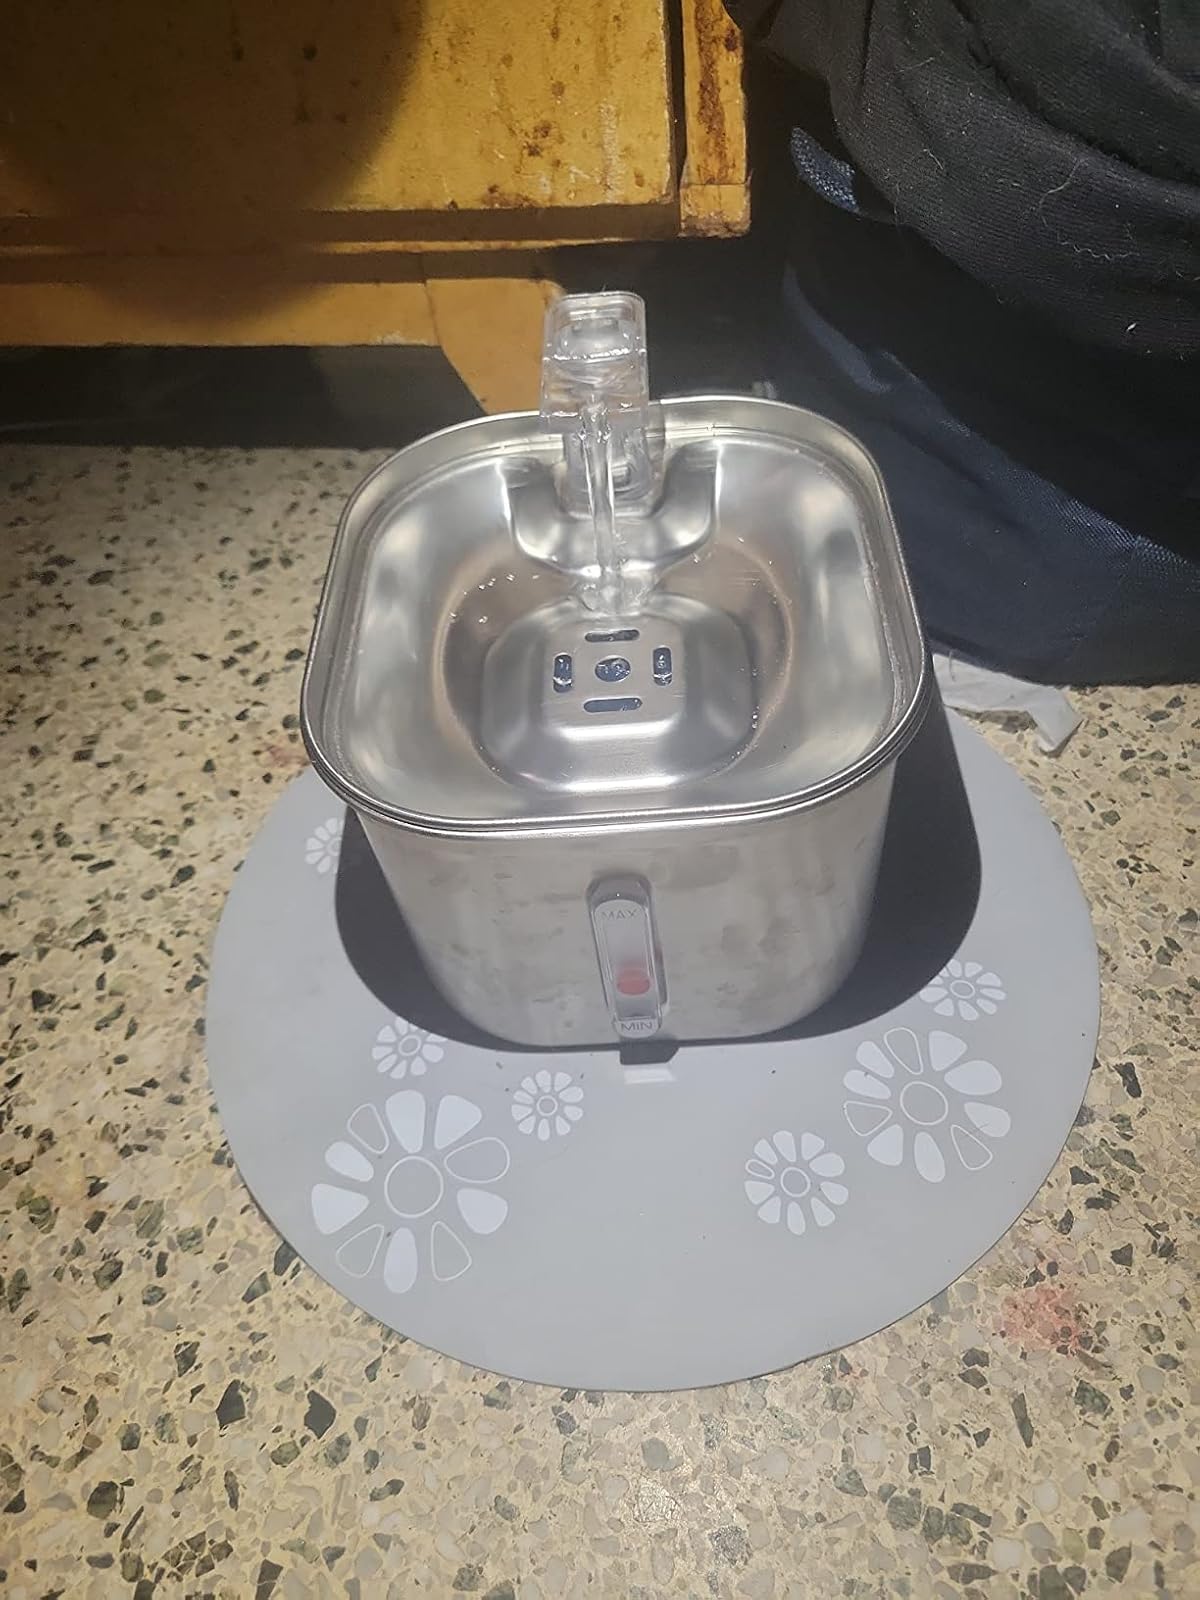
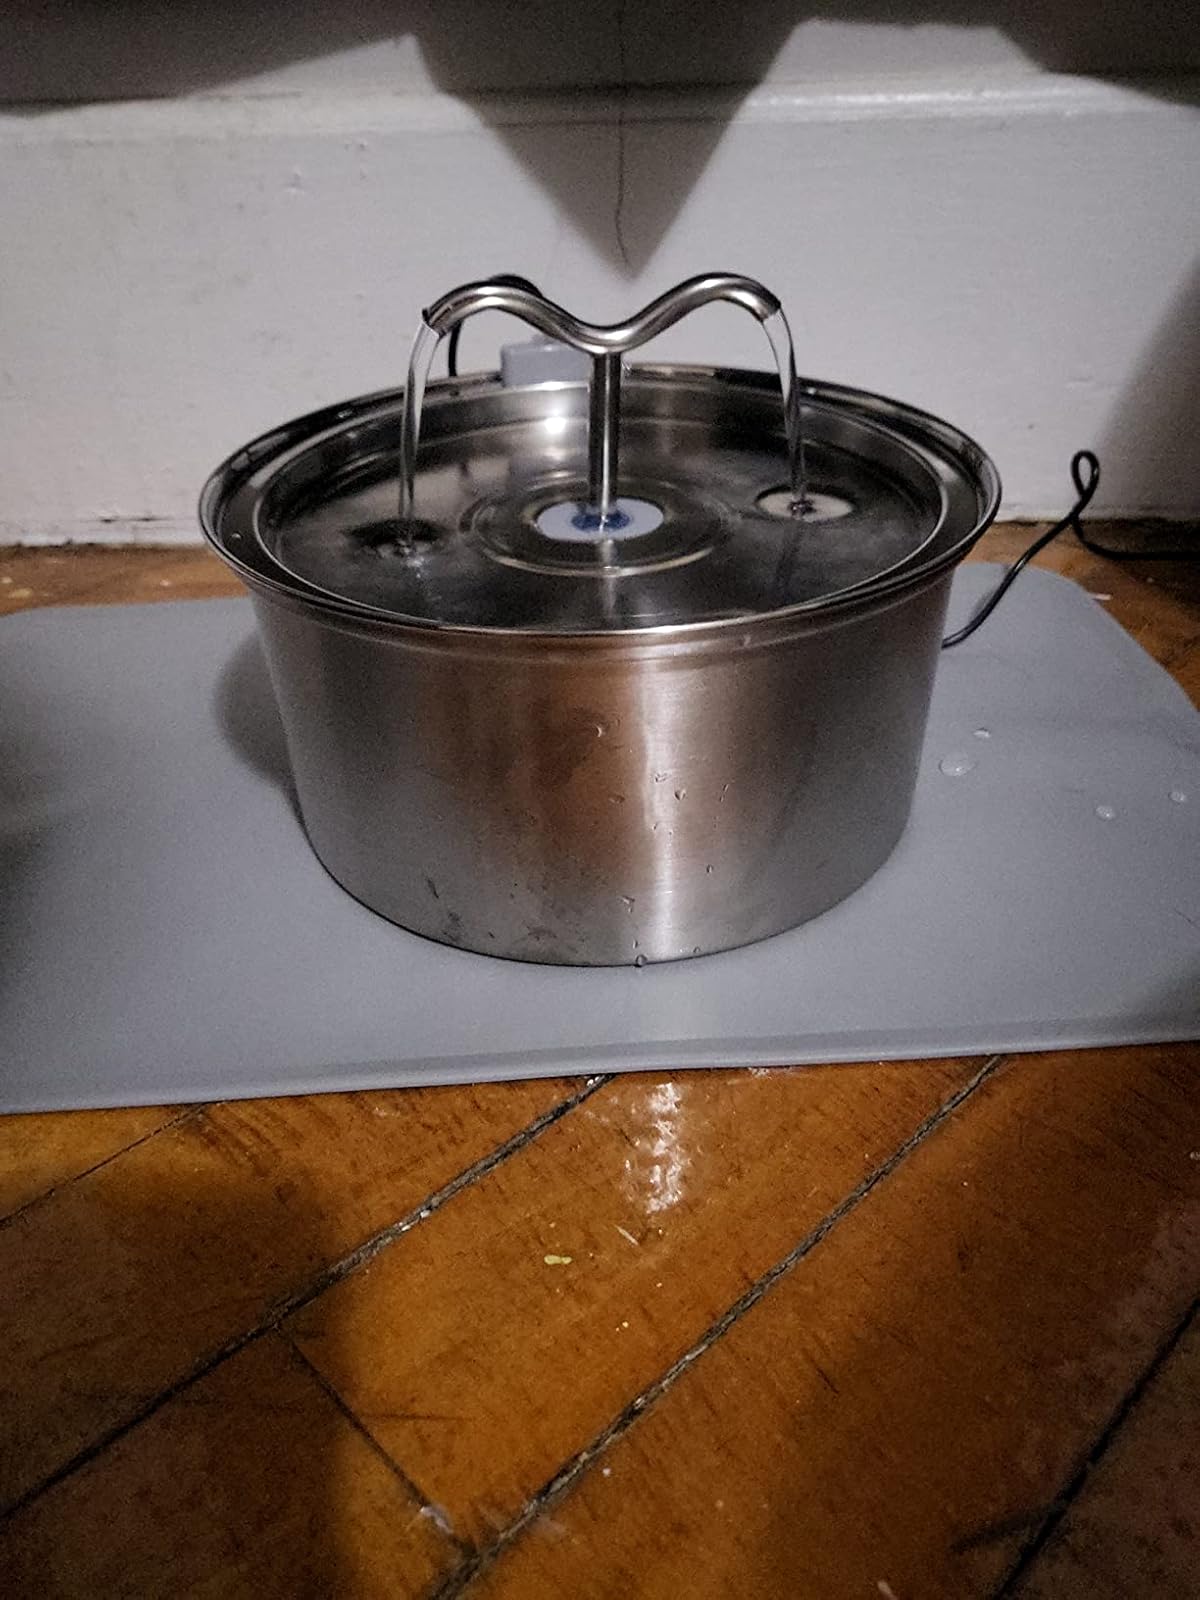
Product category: items_bowl
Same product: no